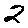
Label: 2